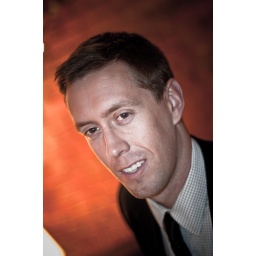
Nikon SB600 1/4 power behind camera left triggered by CLS......Incandescent lamp point at wall behind